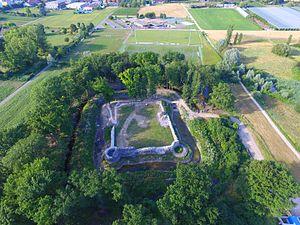
Château de Rouelbeau, vue aérienne
Clanx, ruines